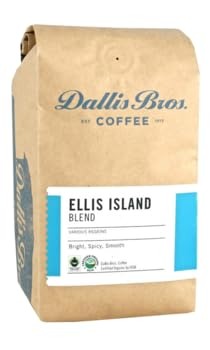
Item Name: Dallis Bros. Coffee "Ellis Island Blend" Medium Roasted Fair Trade Organic Whole Bean Coffee - 12 Ounce Bag
Product Description: As part of our commitment to supporting sustainable growing practices and co-ops in coffee growing countries, we offer this blend of dark- and light-roasted Fair Trade and Organic (FTO) coffees. This dark roast adds that pleasant bittersweet note and the light roast brings balance with wonderful nutty notes and some acidity.
Value: 12.0
Unit: Ounce

Price: 18.55